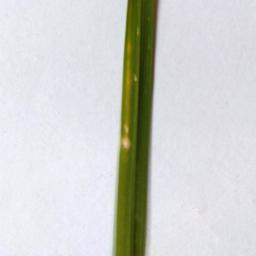
Label: Rice___Leaf_Blast